Pelargonium × hortorum

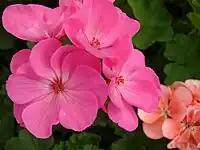
Flowers.

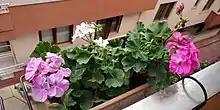
Pelargoniums in various colors

Availability includes the usual nursery "seed-grown" and the "cutting grown" types, which can easily be propagated at home by cuttings and planting side branches. Bracts on cuttings are to be removed, because they often rot. Rooting continues in good conditions for up to 3 weeks. Recently, there are varieties that can be propagated from seeds. Sown in a sandy substrate, it easily germinates at a temperature of 16–18 °C. Zonal geraniums grow in U.S. Department of Agriculture hardiness zones 9 through 12. Zonal geraniums are basically tropical perennials and they overwinter in zones as cool as zone 7.